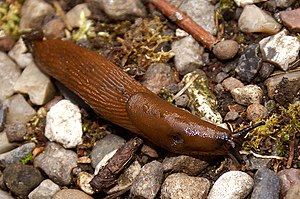
Spansk skovsnegl
Spansk skovsnegl
Spansk skovsnegl
Foto af Spansk skovsnegl el. Dræbersnegl (Arion vulgaris)
Den spanske skovsnegl, også kaldet iberisk skovsnegl eller dræbersnegl, er en snegleart. Den spanske skovsnegl regnes for et skadedyr især i det nordlige Europa, fordi den i fugtige somre kan formere sig i stort tal. Den kan forveksles med sort skovsnegl, kældersnegl og rød skovsnegl, der typisk er større og orange-rødlig, medens spansk skovsnegl oftest er brunrødlig.